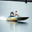
Label: ship